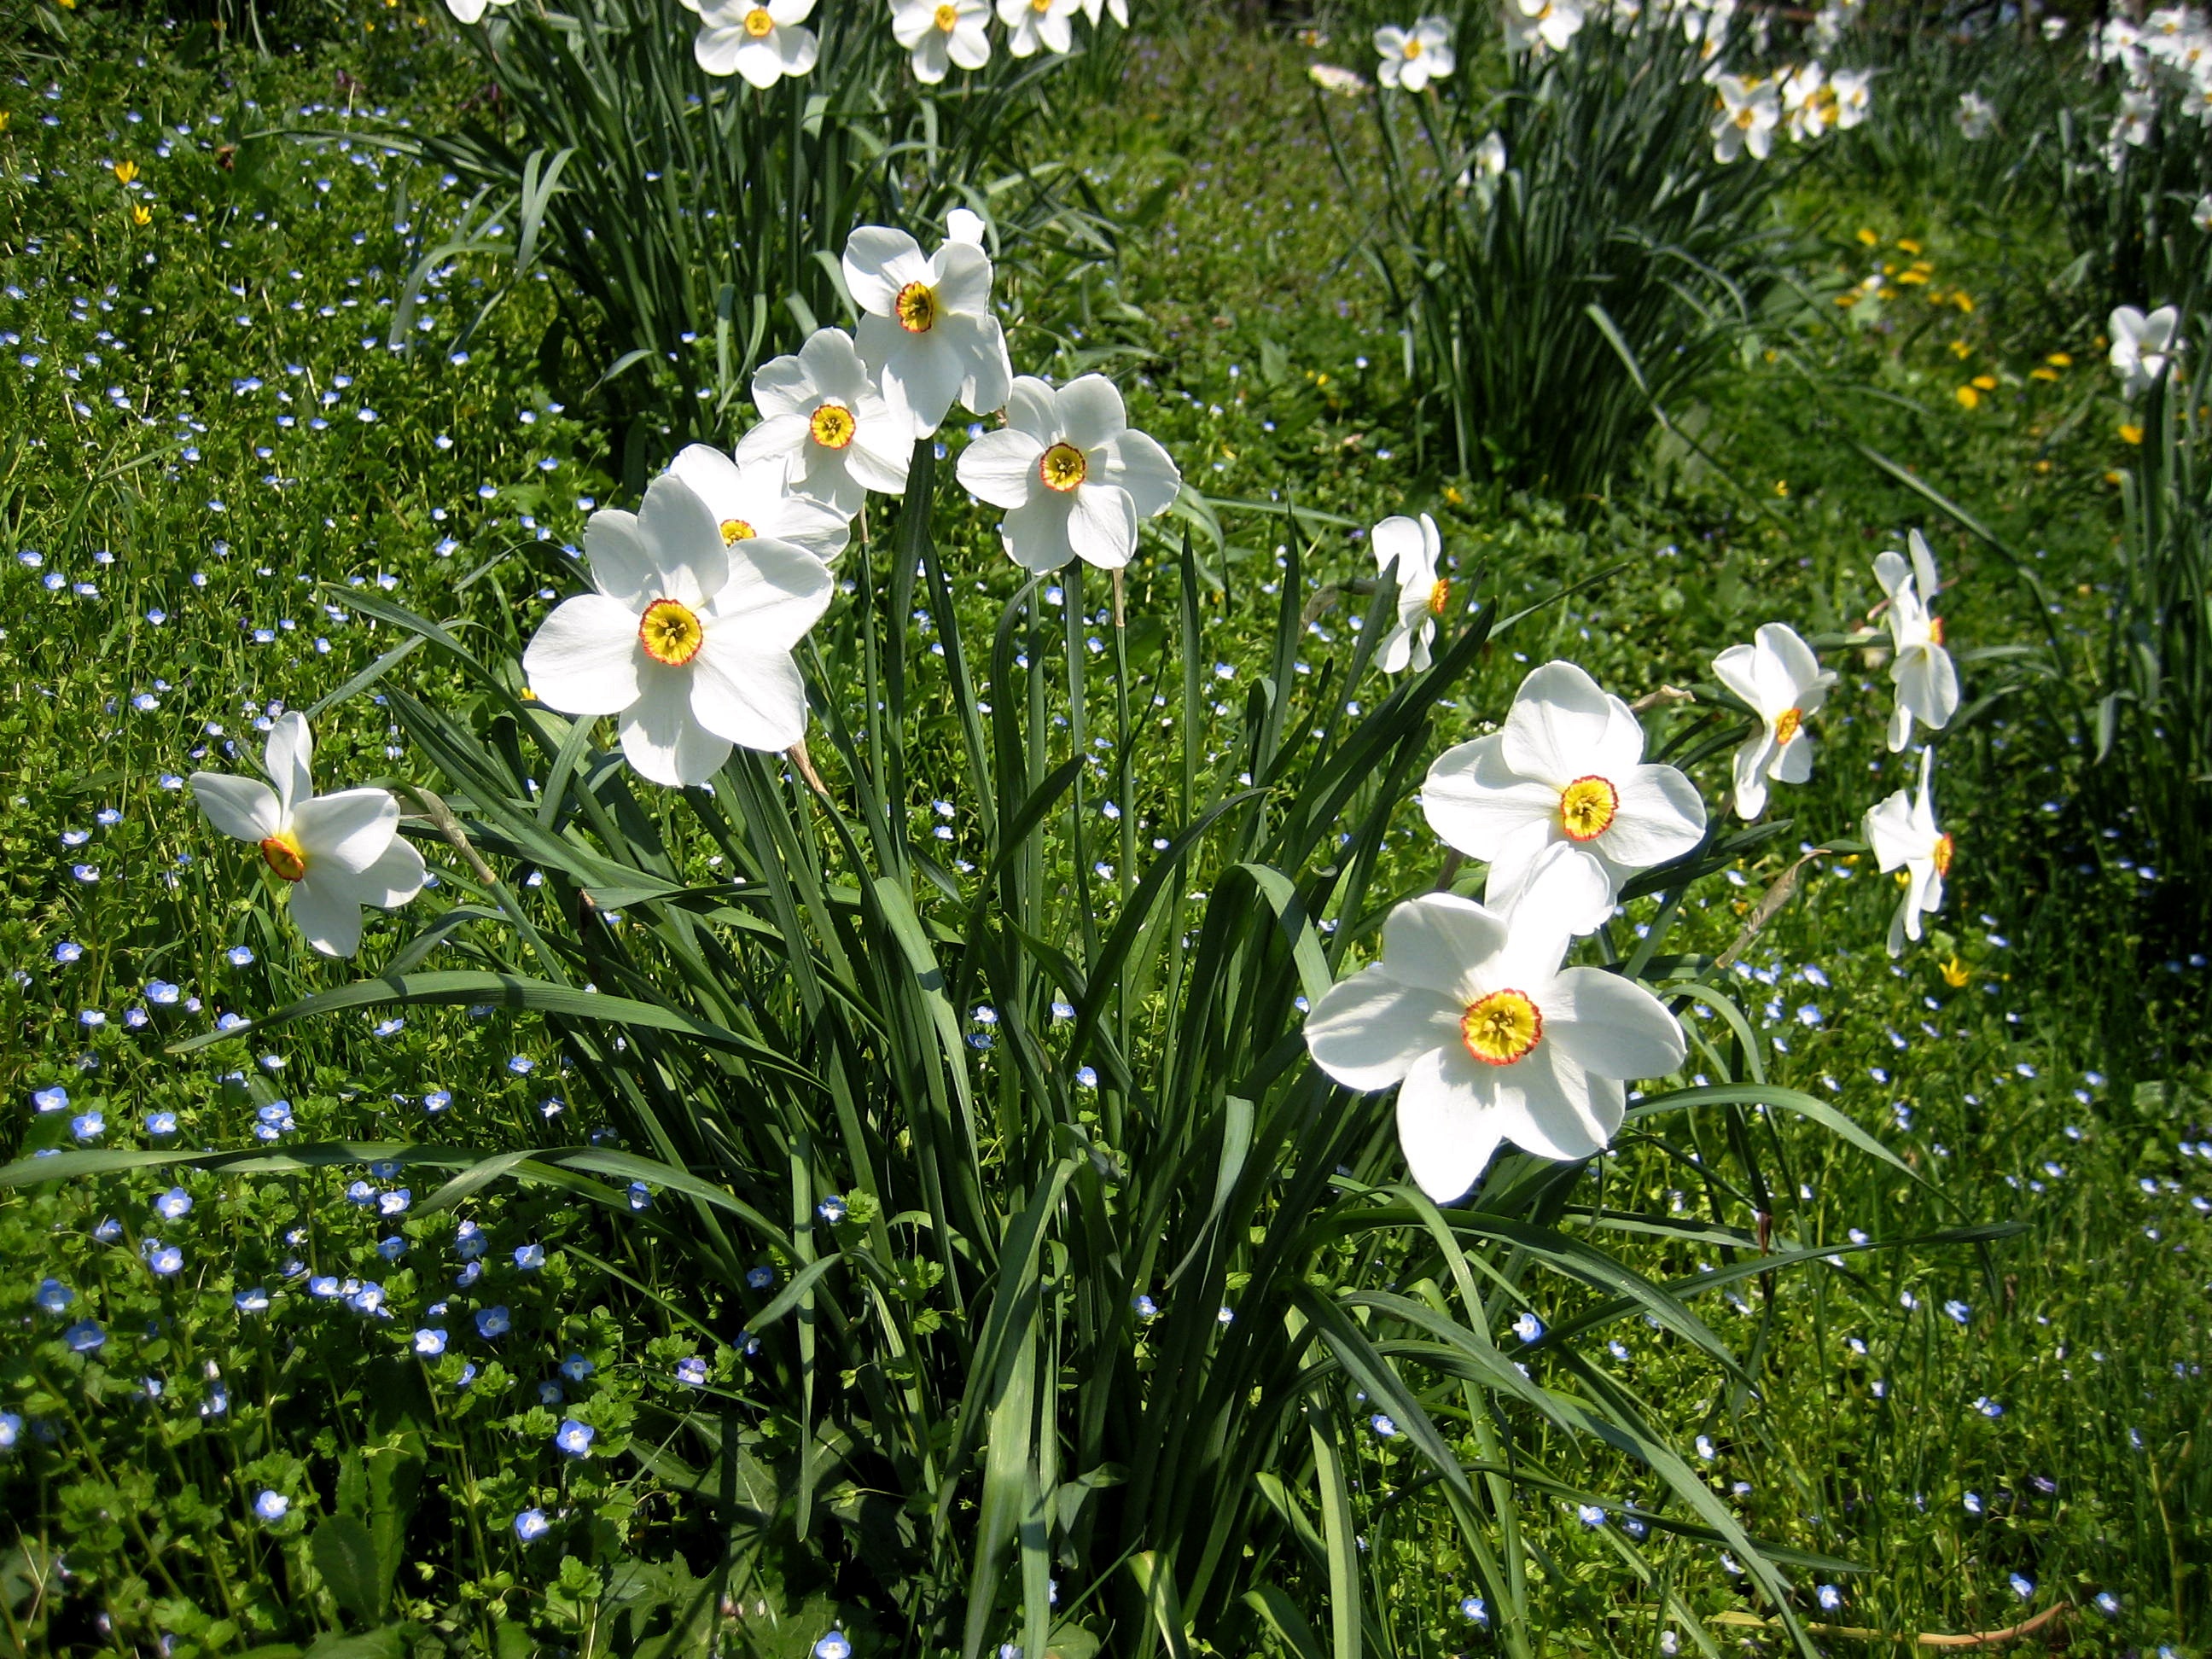
plant, meadow, flower, spring, botany, garden, flora, wildflower, daffodils, narcissus, harbinger of spring, flowering plant, land plant